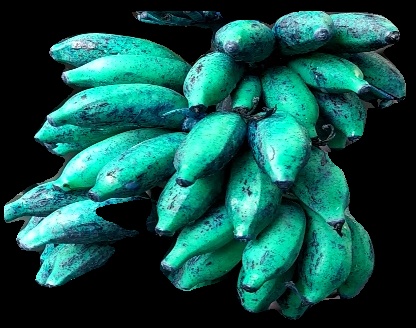
Variety: rasbale
Grade: grade3